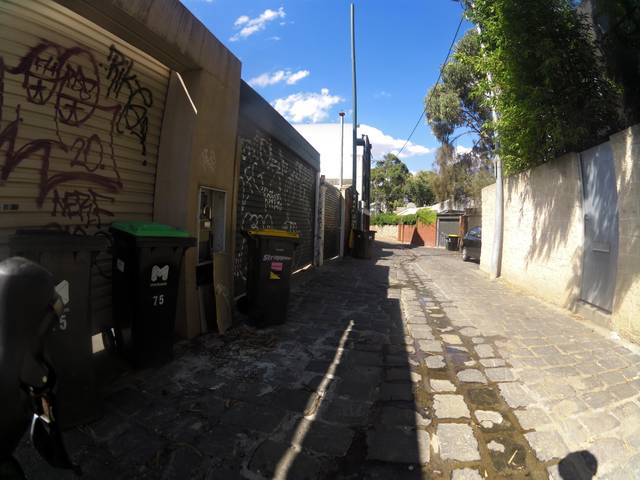
Region: Australia
Coordinates: -37.7931, 144.973